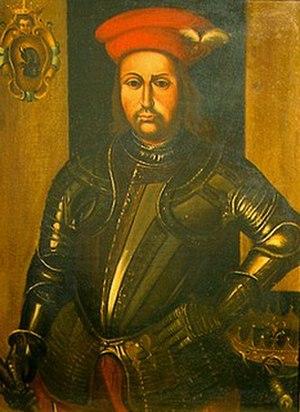
Cette page dresse une liste de personnalités mortes au cours de l'année 1424 :